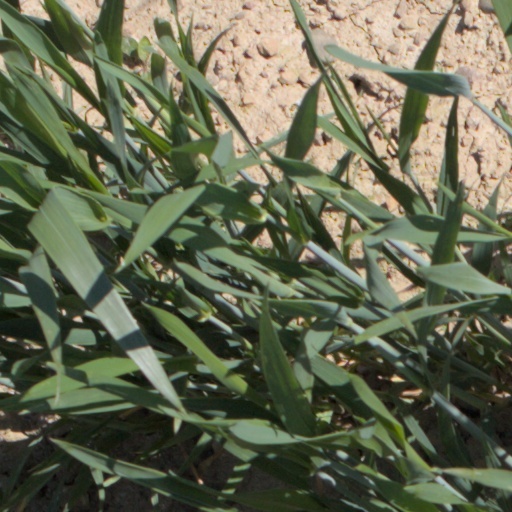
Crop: wheat